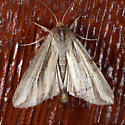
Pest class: wheathead_armyworm_Dargida_diffusa